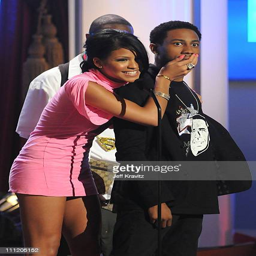
person and actor on stage during awards